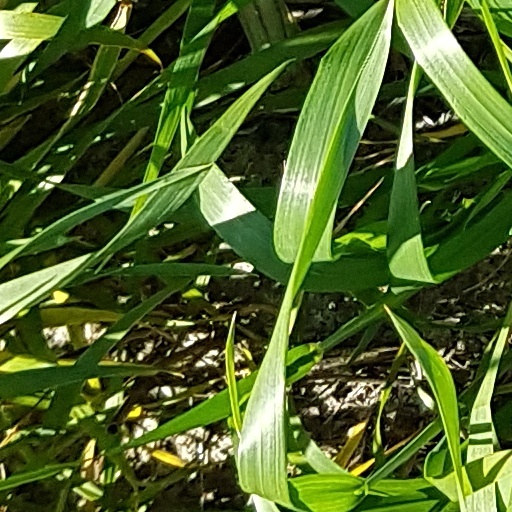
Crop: wheat